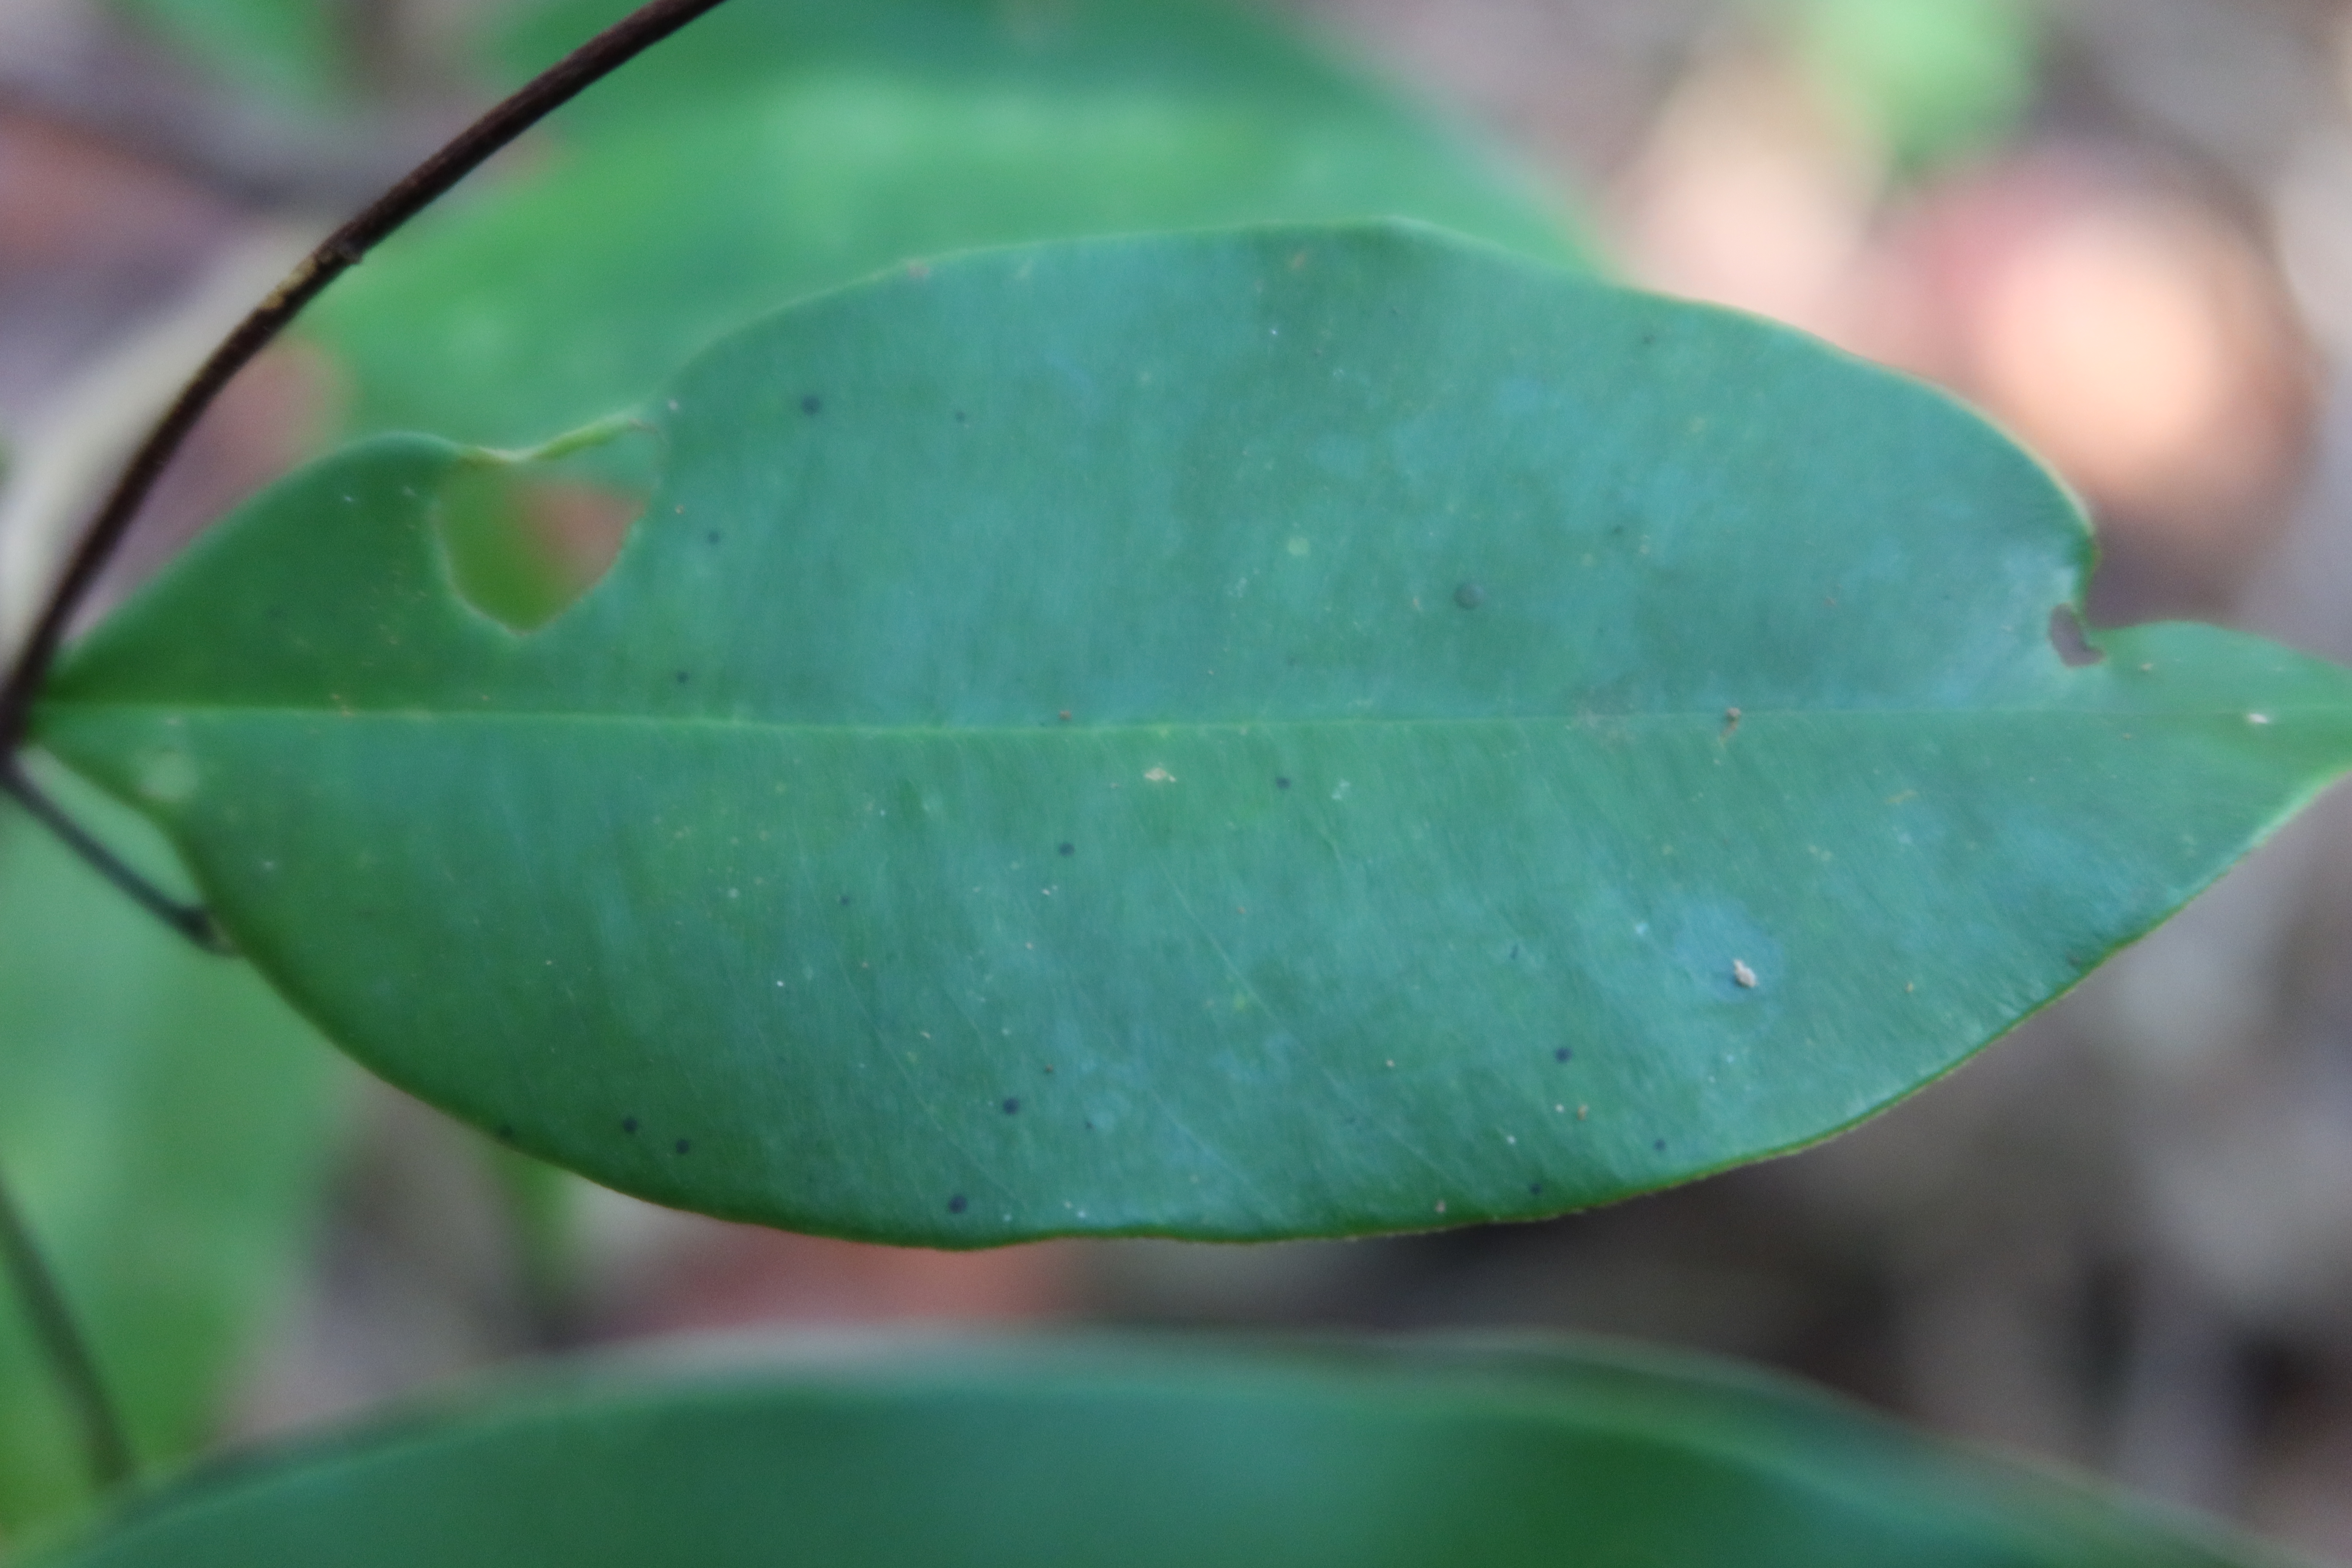
Label: Translucent lesion